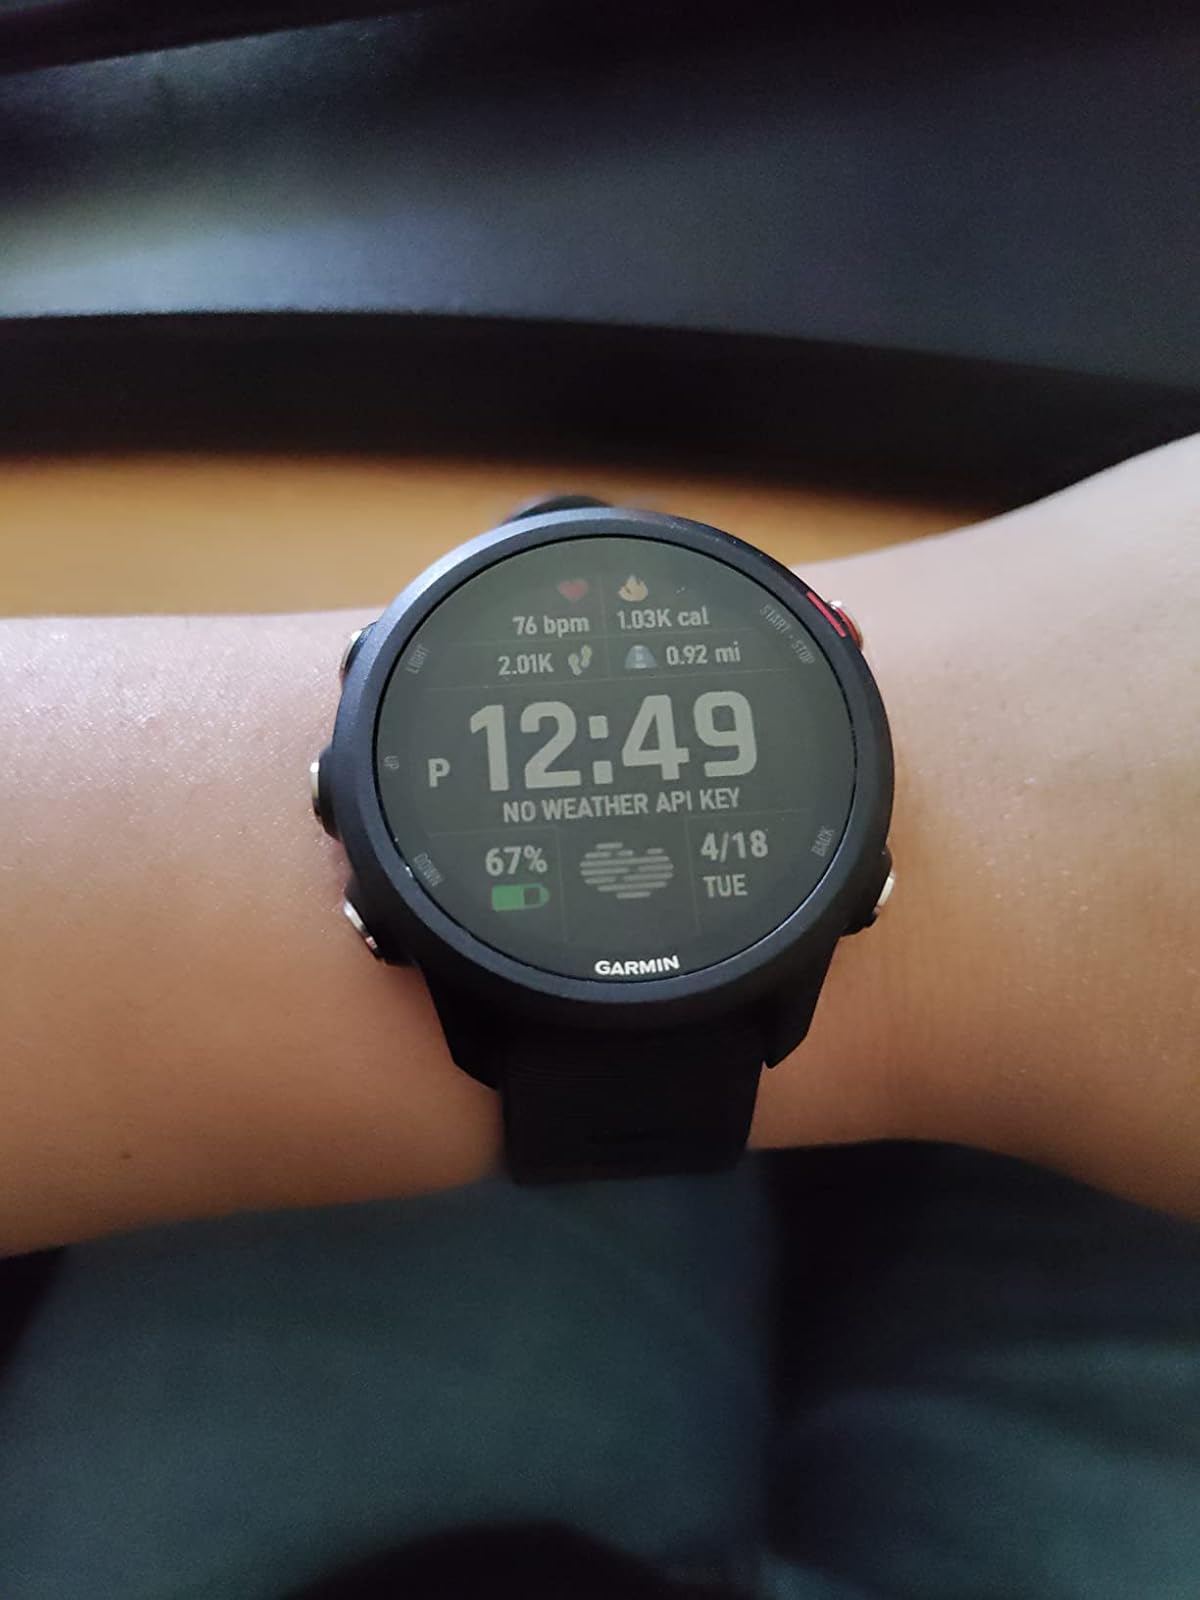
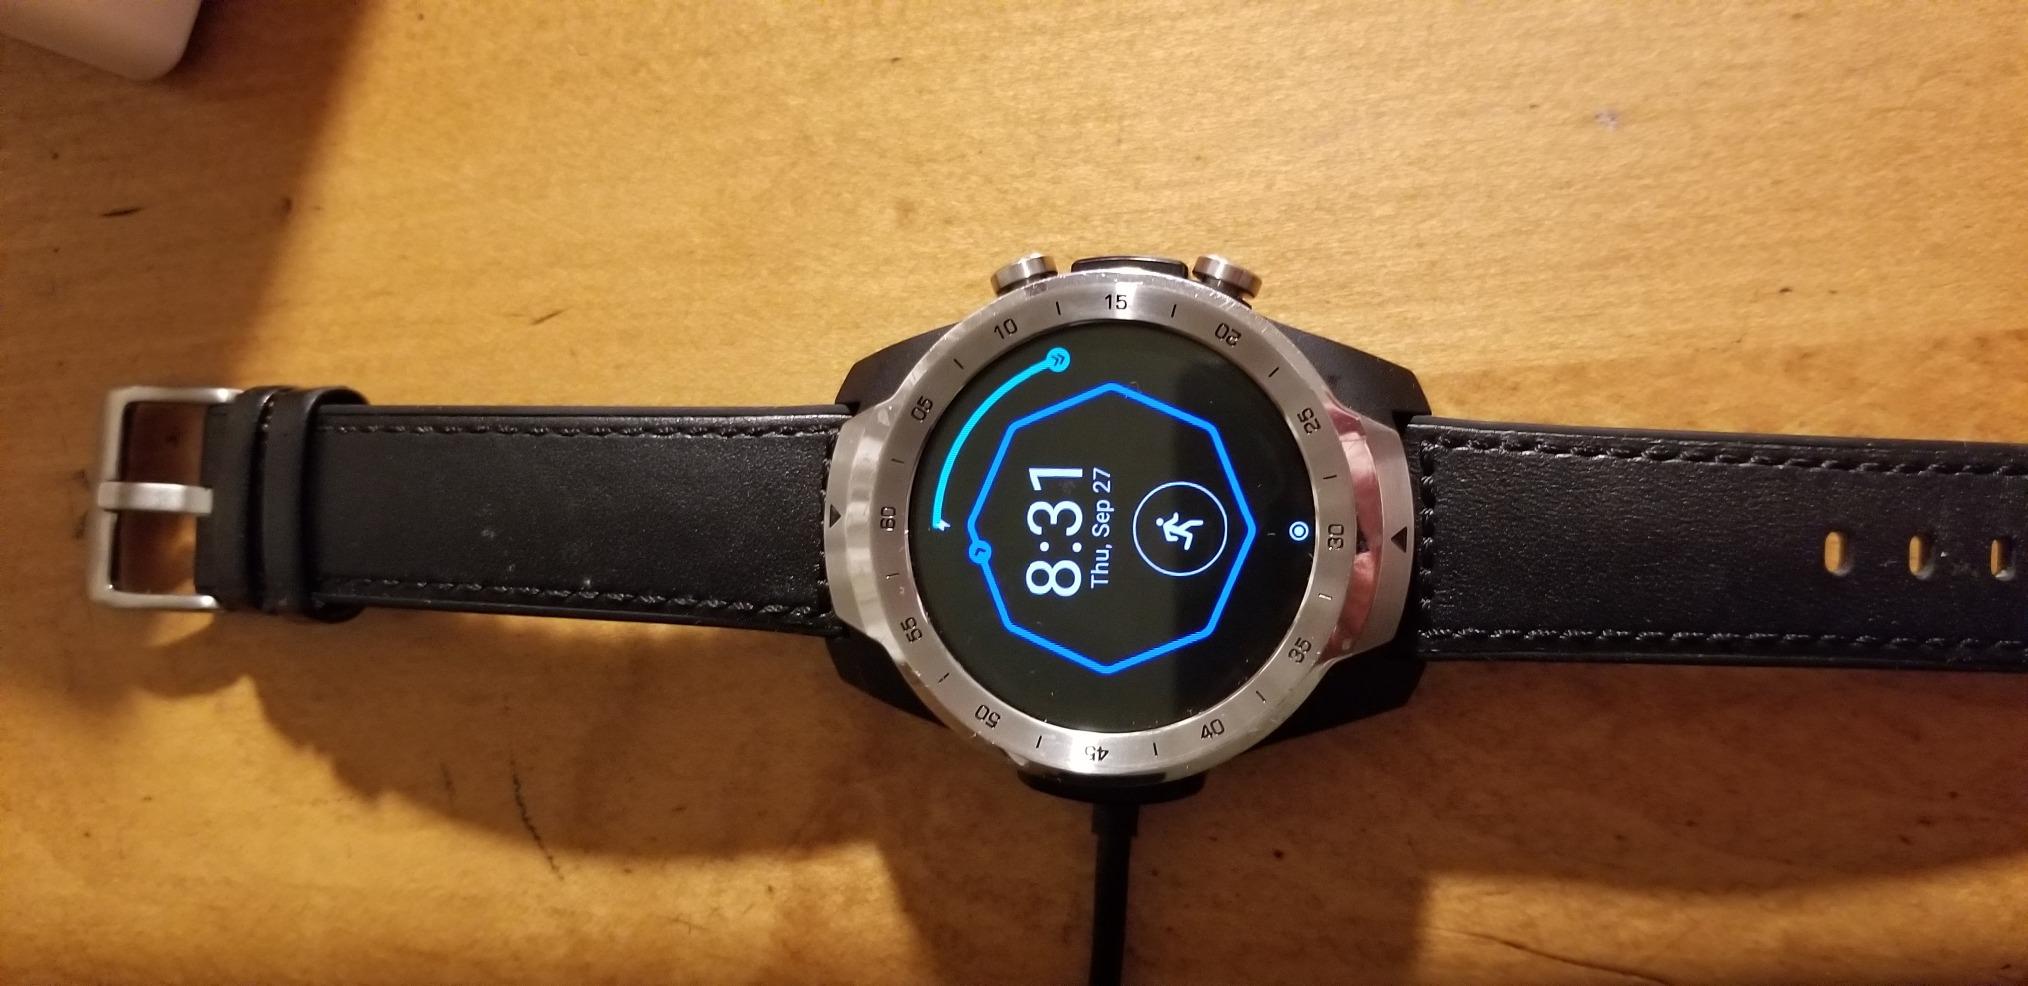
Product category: smartwatch
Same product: no